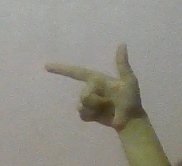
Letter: yaa